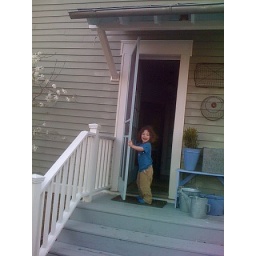
Dear neighbors in Tivoli. Sorry about the screen door being slammed again and again and again and again.